Chiara Bouziane

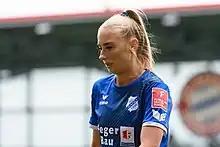
Bouziane in 2020 with SC Sand

Chiara Bouziane ( Loos; born 10 January 1997) is a German footballer who plays as a right midfielder for Frauen-Regionalliga club Mainz 05. She previously played for SC Sand (2020–2022) and SC Freiburg ((2022–2024)) in the Frauen-Bundesliga and for 1. FC Saarbrücken in the 2. Frauen-Bundesliga (2018–2020).